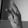
ASL letter: K